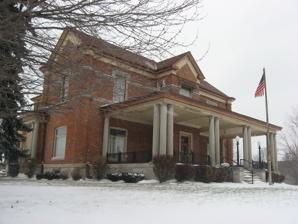
Building: Kendrick-Baldwin House
Country: United States of America
Year built: 1860
Historic house in Indiana, United States United States historic place Kendrick-Baldwin House U.S. National Register of Historic Places Kendrick-Baldwin House, January 2012 Show map of Cass County, Indiana Show map of Indiana Show map of the United States Location 706 E. Market St., Logansport, Indiana Coordinates 40°45′13″N 86°21′39″W / 40.75361°N 86.36083°W / 40.75361; -86.36083 Area less than one acre Built 1860 ( 1860 ) Built by Bevan, George Architectural style Italianate NRHP reference No. 82000060 Added to NRHP September 9, 1982 Kendrick-Baldwin House , also known as the Cass County Memorial Home, is a historic home located at Logansport , Cass County, Indiana . It was built in 1860, and is a 2 + 1 ⁄ 2 -story, "T"-plan, Italianate style brick dwelling.  It has a two-story brick addition erected about 1922. It features a full-width, one-story front porch supported by Doric order limestone columns and added between 1920 and 1922, when the building was renovated for use as a veteran's home. The house was built in 1860 by a local carpenter , George Bevan, for Stuart B. Kendrick, a wealthy local banker originally from New York . The house was constructed as a copy of a home known as "The Castle" on the Hudson River . Following the failure of Kendrick's bank in 1865, he sold the home to a local Presbyterian academy. It was used as school until 1875, when it became a boarding house . In the late 1870s, Daniel P. Baldwin (a judge who would later serve as Indiana Attorney General from 1880-1882) purchased the home, living there until his death in 1908. Baldwin's niece later sold the home in 1920 to a local American Legion post, Cass County Post 60. Funding for the building's 1920-1922 addition came from legislation passed which allowed for the appropriation of money for the constructions of buildings dedicated to veterans of the First World War . Since 1922, the building has been used for meetings by local organizations. It was listed on the National Register of Historic Places in 1982. References